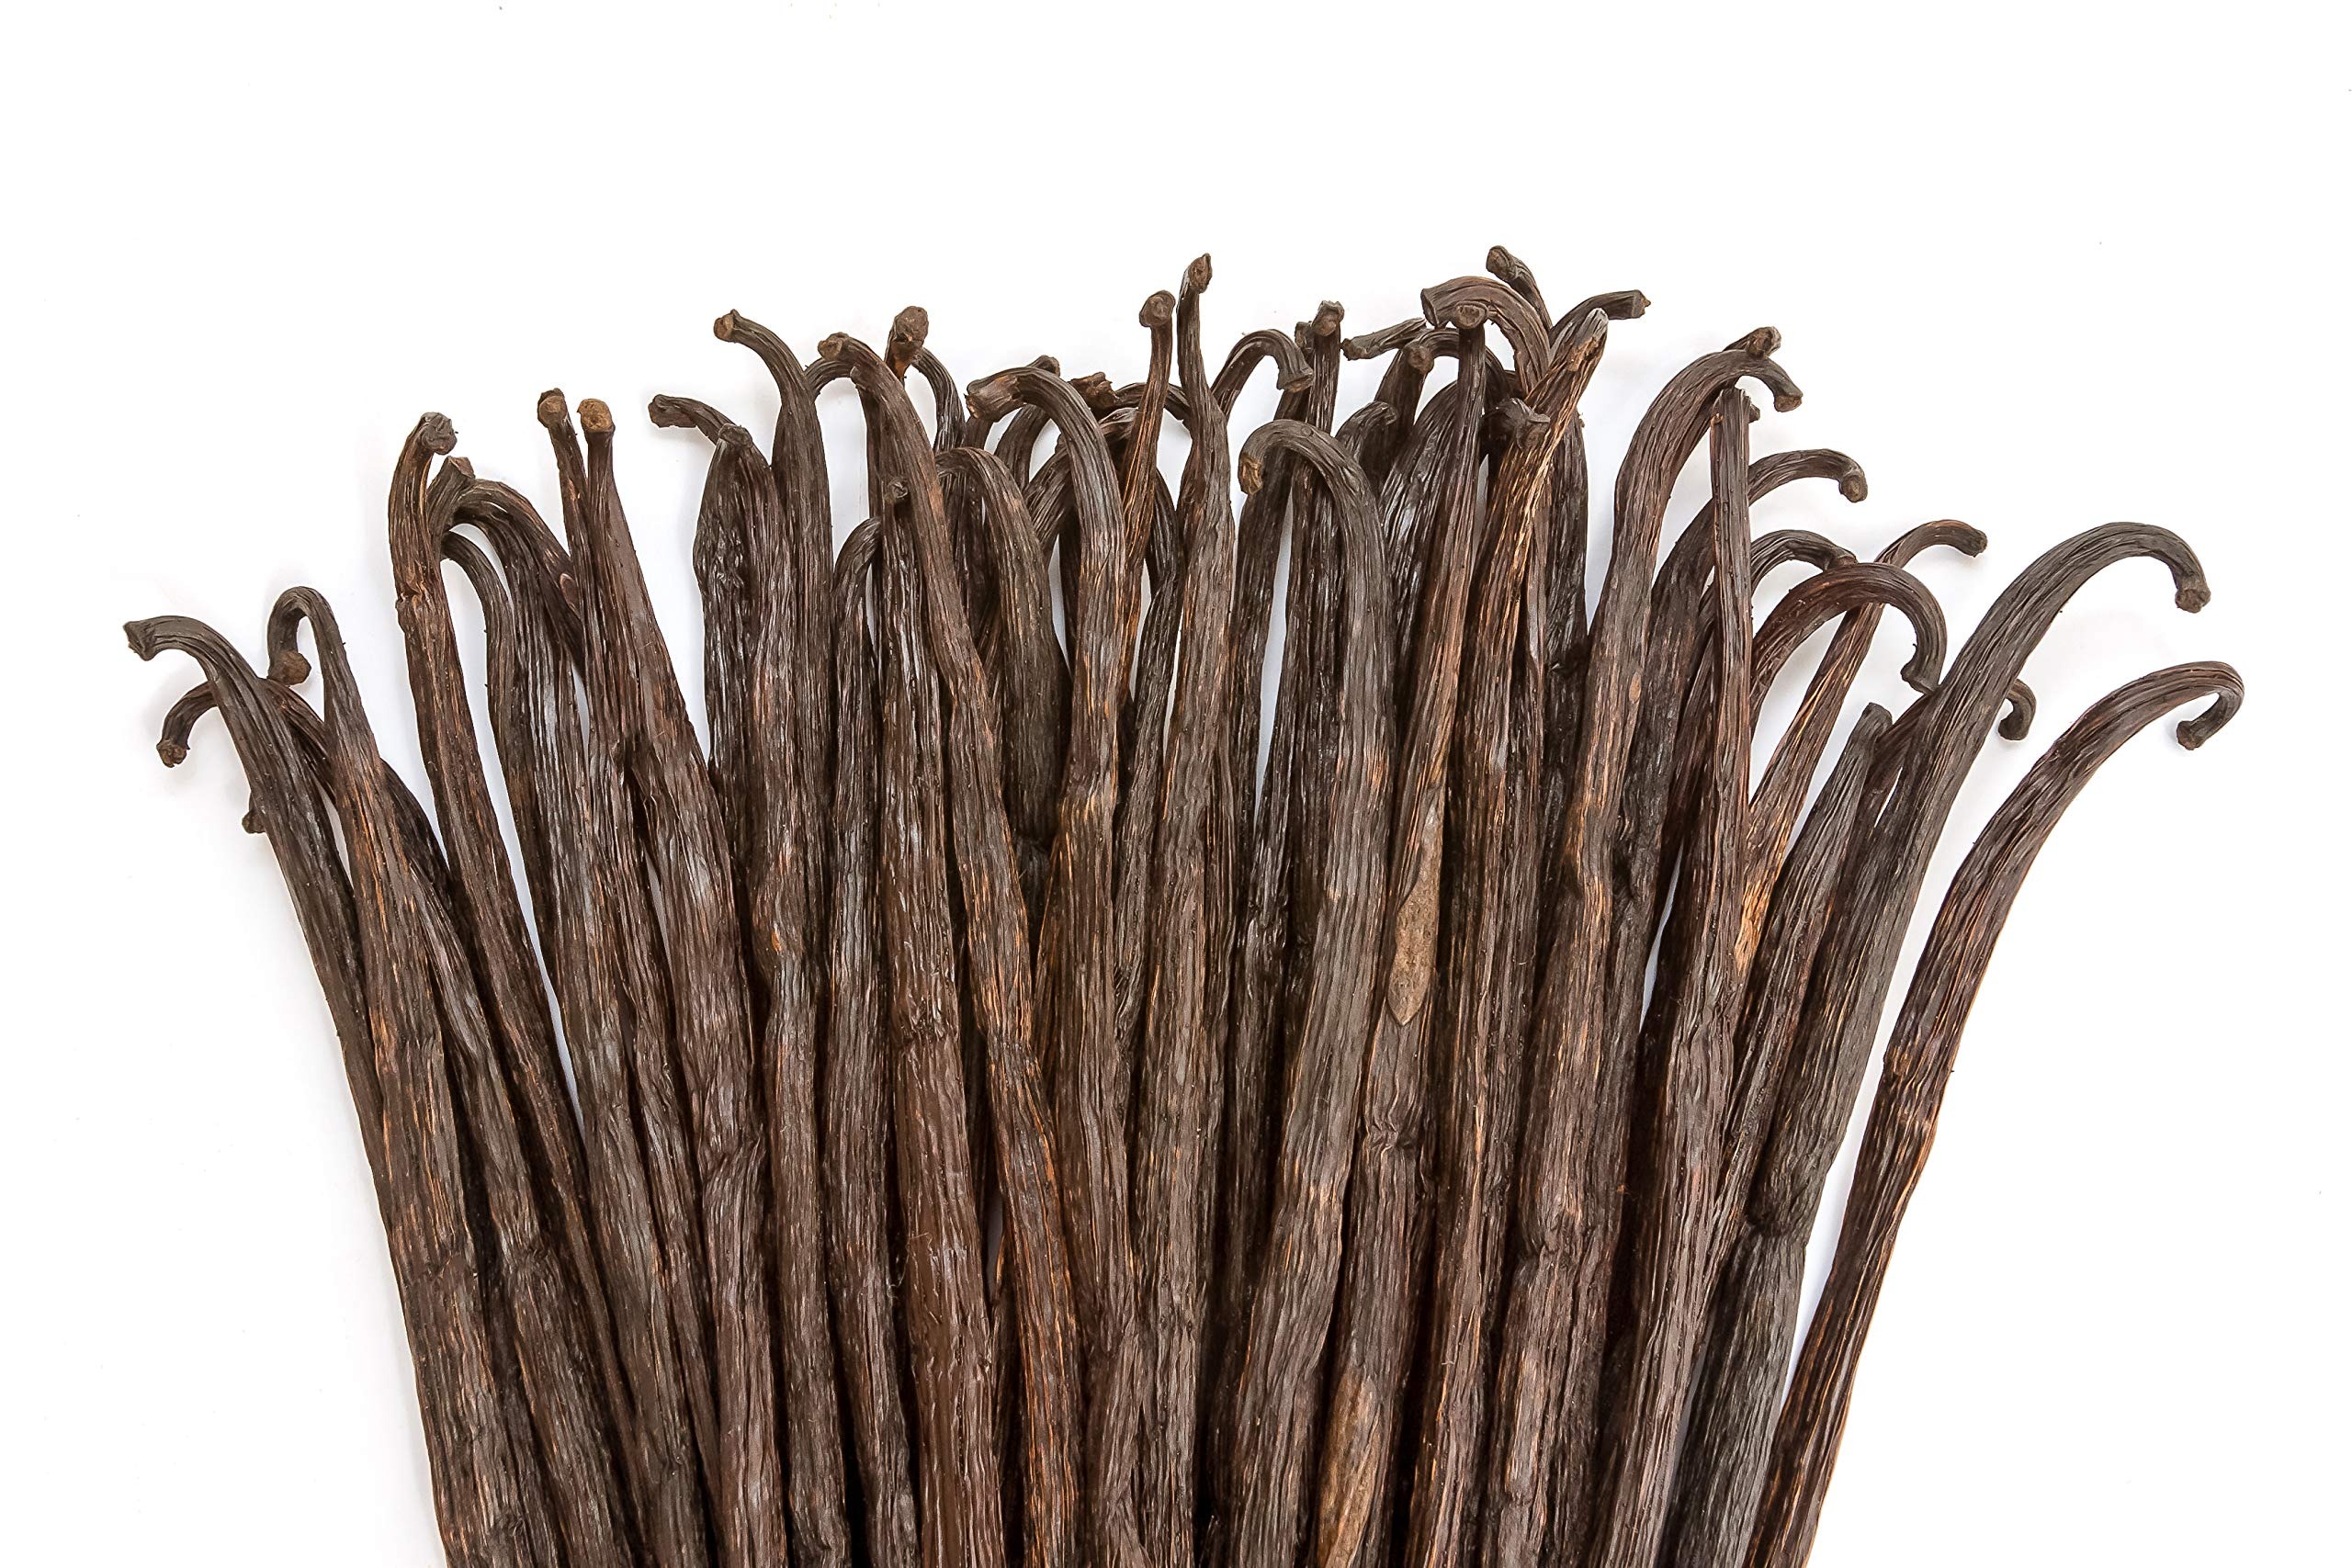
Item Name: 1/2 LB Vanilla Beans - Whole Extract Grade B Pods for Baking, Homemade Extract, Brewing, Coffee, Cooking - 8 Ounces | (Tahitian)
Bullet Point 1: Fresh Extract Grade Tahitian Vanilla Beans from Late 2024 - 2025 Crop Suistainably Sourced From Indonesian Farmers at Fair Market Prices
Bullet Point 2: Length is ~ 5 - 6 Inches (Approximately 13-15 cm) with an average moisture content of 20% - 25% meaning these beans are soft, semi-pliable, and filled with millions of tiny vanilla seeds.
Bullet Point 3: Uses: Vanilla beans can be used in a variety of recipes as flavoring or ingredients and other uses such as homemade vanilla extract, baking, cooking, and brewing
Bullet Point 4: Real extract grade B vanilla beans can contain blemishes, splits, or other natural imperfections. Indonesian beans have a mild smell and aroma but are excellent for making a high quality vanilla extract
Bullet Point 5: Our triple inspection process ensures only the highest quality beans are sent out by checking the size, smell, aroma, and appearance before packaging in our commercial vacuum sealers.
Product Description: Vanilla beans originated in Mexico and are sun cured for months using the traditional Bourbon drying method. They are now found all over the world from places like Madagascar to Indonesia to Papa New Guinea PNG farms. Extraction Grade Vanilla Beans are the excellent quality beans in the world and have an incredible flavor profile. The scent consists of a floral aroma with a rich, black or dark brown color and a oily outside surface. The interior of the bean is where the magic is at and consists of millions of black, tiny vanilla seeds that are waiting to be scraped out. These grade B vanilla beans are ~5 - 6 inches in length and are handpicked to ensure proper qualities.<br><br>Our beans are traditionally cured to develop the full, complex vanilla flavor made of over 200 organic compounds and artificial vanilla (vanillin) cannot properly replicate the complexity of natural vanilla. The entire process takes anywhere from 6 to 9 months after pollination and our farmers have turned vanilla processing and curing into an art. This region remains the industry quality benchmark for producing vanilla planifolia with high vanillin content. <br><br>There are so many recipes that can be created with vanilla beans! Desserts such as vanilla bean ice cream, creme brulee, cup cakes, or cookies can be created with these magical beans. Homemade KAHLUA or Vanilla Extract is also a very popular gift & can be made using a simple vodka infusion method! Bonus points for using the spent vanilla beans after the extract making process for creating vanilla sugar!<br><br>Our beans are triple inspected throughout their journey. First, they are inspected by our farmers who have hundreds of years of experience. The second inspection is before bulk storage for transport. The final inspection is done at our warehouse moments before packing your shipment where we check the smell, quality, and appearance.
Value: 8.0
Unit: Ounce

Price: 99.99